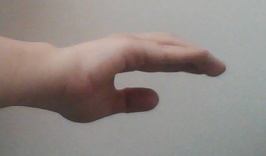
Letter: jeem